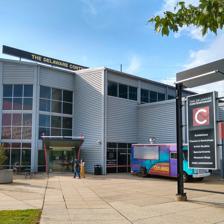
Building: The Delaware Contemporary
Country: United States of America
Year built: 1979
Museum in Wilmington, Delaware The Delaware Contemporary The Delaware Contemporary as seen August 2019 Location in Delaware Show map of Delaware The Delaware Contemporary (the United States) Show map of the United States Established 1979 Location 200 S. Madison St., Wilmington , Delaware Coordinates 39°44′20″N 75°33′36″W / 39.738907°N 75.560038°W / 39.738907; -75.560038 Type Contemporary Art Director Leslie Shaffer, Executive Director Curator Chase Dougherty Public transit access DART First State bus: 12 Website www .decontemporary .org The Delaware Contemporary is Delaware's only contemporary art museum. Founded in 1979 as the Delaware Center for Contemporary Arts (DCCA) it rebranded to its current name in 2015. It is a non-collecting museum focused on work by local, regional, as well as national and international artists. The Delaware Contemporary moved to the Riverfront in Wilmington, Delaware in 2000.  The 33,000-square-foot building includes seven galleries, 26 art studios, an auditorium, a classroom, a museum shop, and administrative offices. In 2008, it ceased charging admission to view the galleries to offer families more affordable cultural choices during the Great Recession . See also Delaware Art Museum List of museums in Delaware University Museums at the University of Delaware References